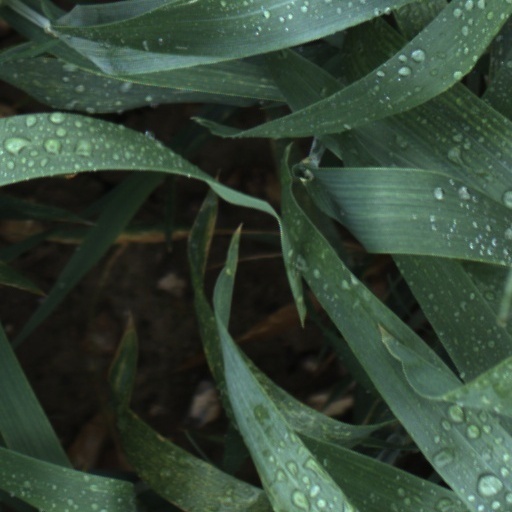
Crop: wheat